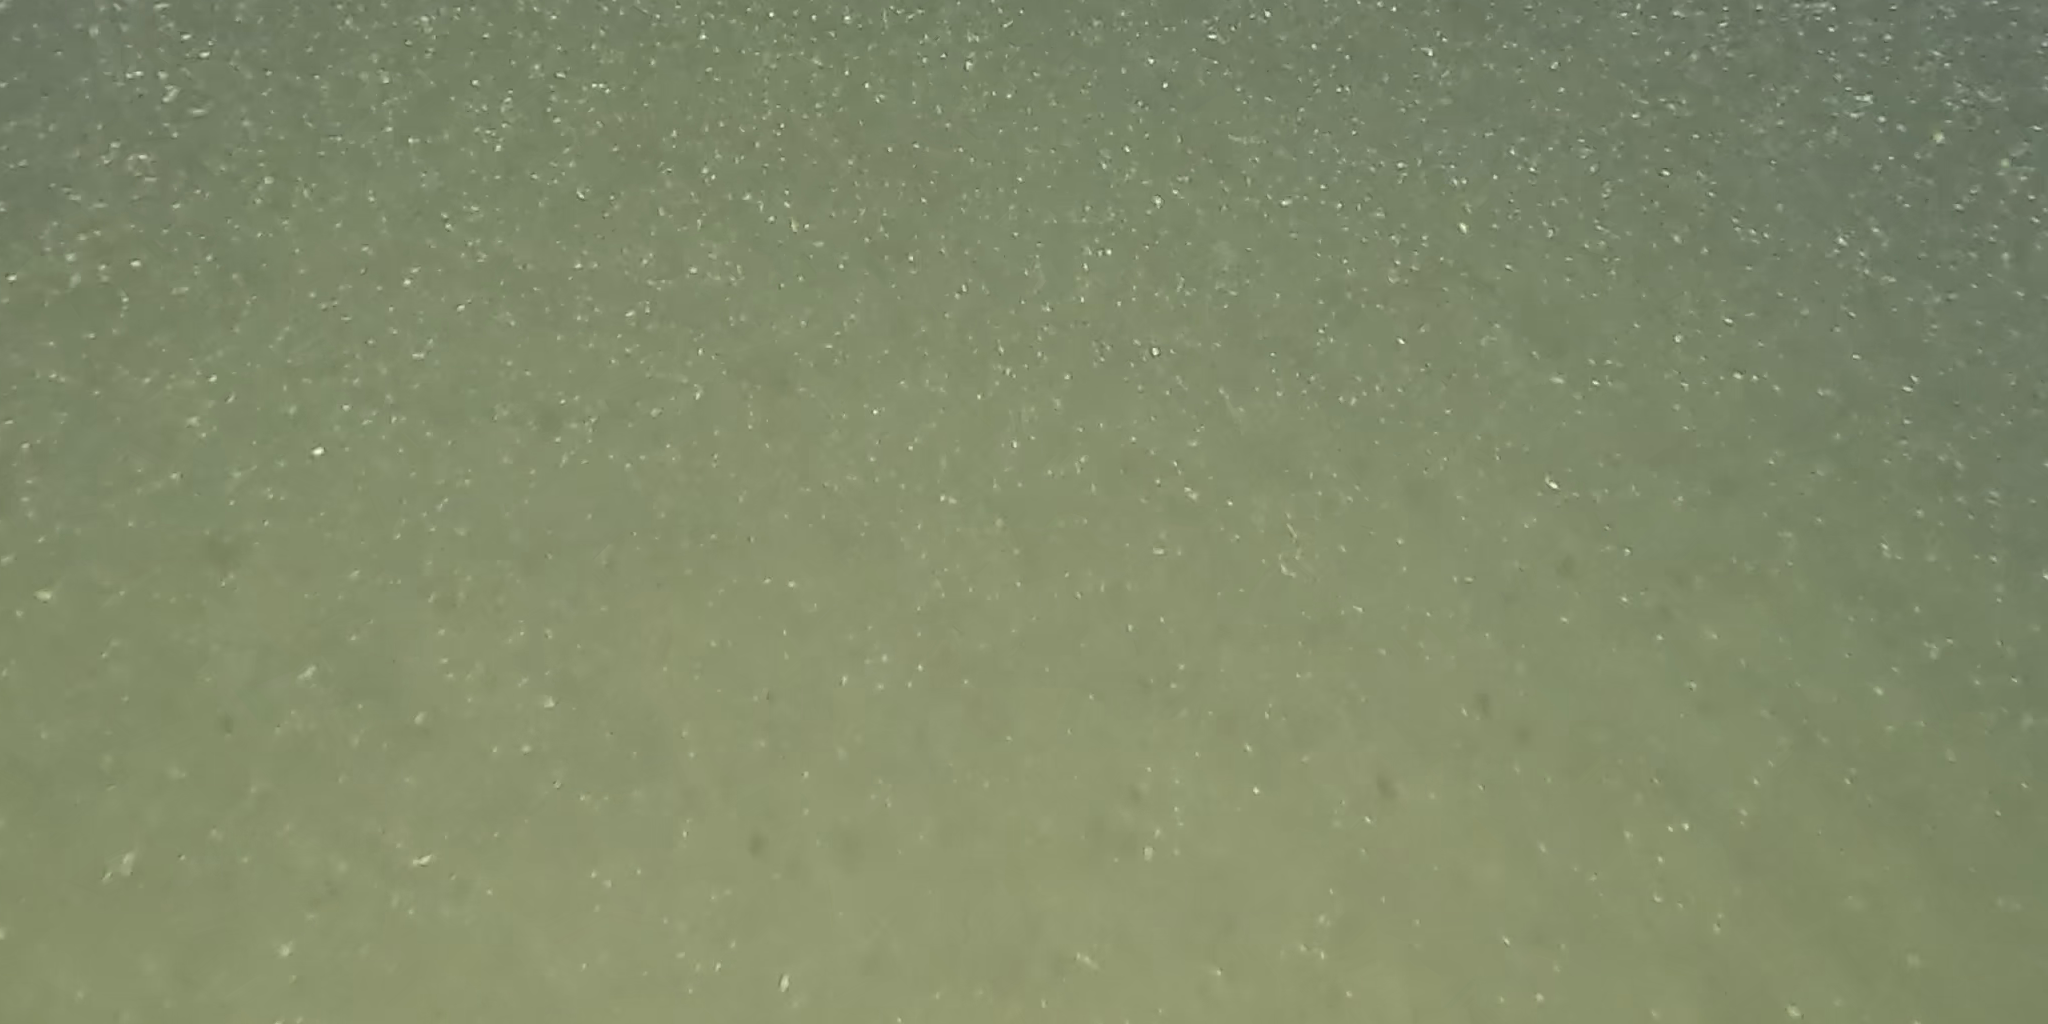
Seabed habitat: sand